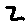
Label: 2